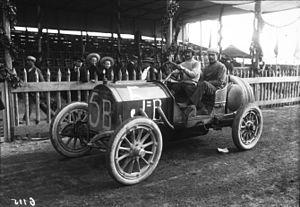
Giovanni "Ernesto" Ceirano, ou Giovanni Ceirano Jr., né en 1889 et décédé en 1956 à 67 ans, était un industriel et un pilote automobile italien.